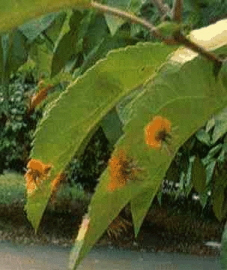
Labels: Apple rust leaf